Exedra

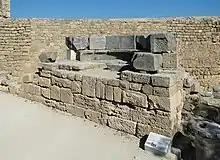
Exedra of Pamphilidas, Acropolis of Lindos, Rhodes, Greece

An exedra (: exedras or exedrae) is a semicircular architectural recess or platform, sometimes crowned by a semi-dome, and either set into a building's façade or free-standing. The original Greek word "ἐξέδρα" ('a seat out of doors') was applied to a room that opened onto a stoa, ringed with curved high-backed stone benches, a suitable place for conversation. An exedra may also be expressed by a curved break in a colonnade, perhaps with a semicircular seat.